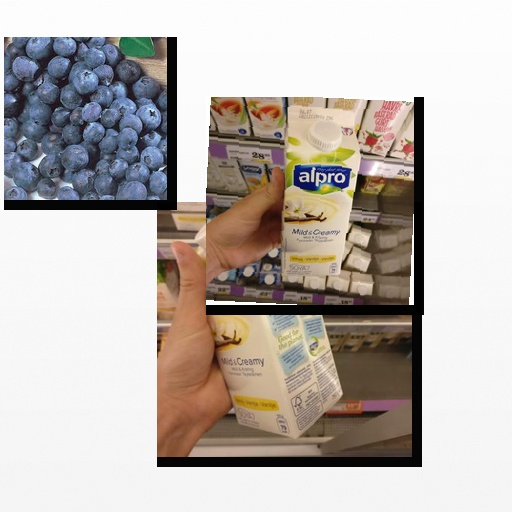
Food items: blueberry, vanilla_soy_yogurt, vanilla_soyghurt